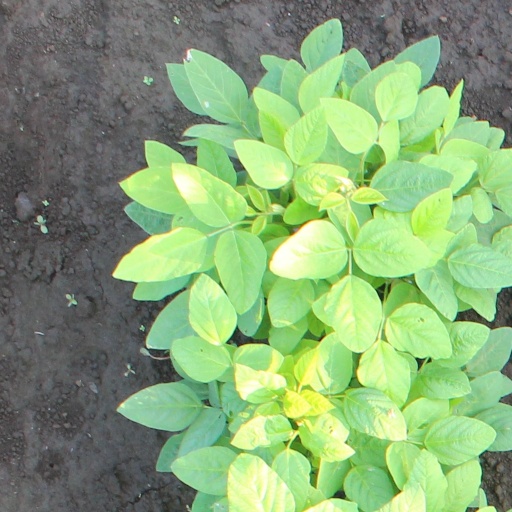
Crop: soybean